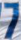
Number: 7